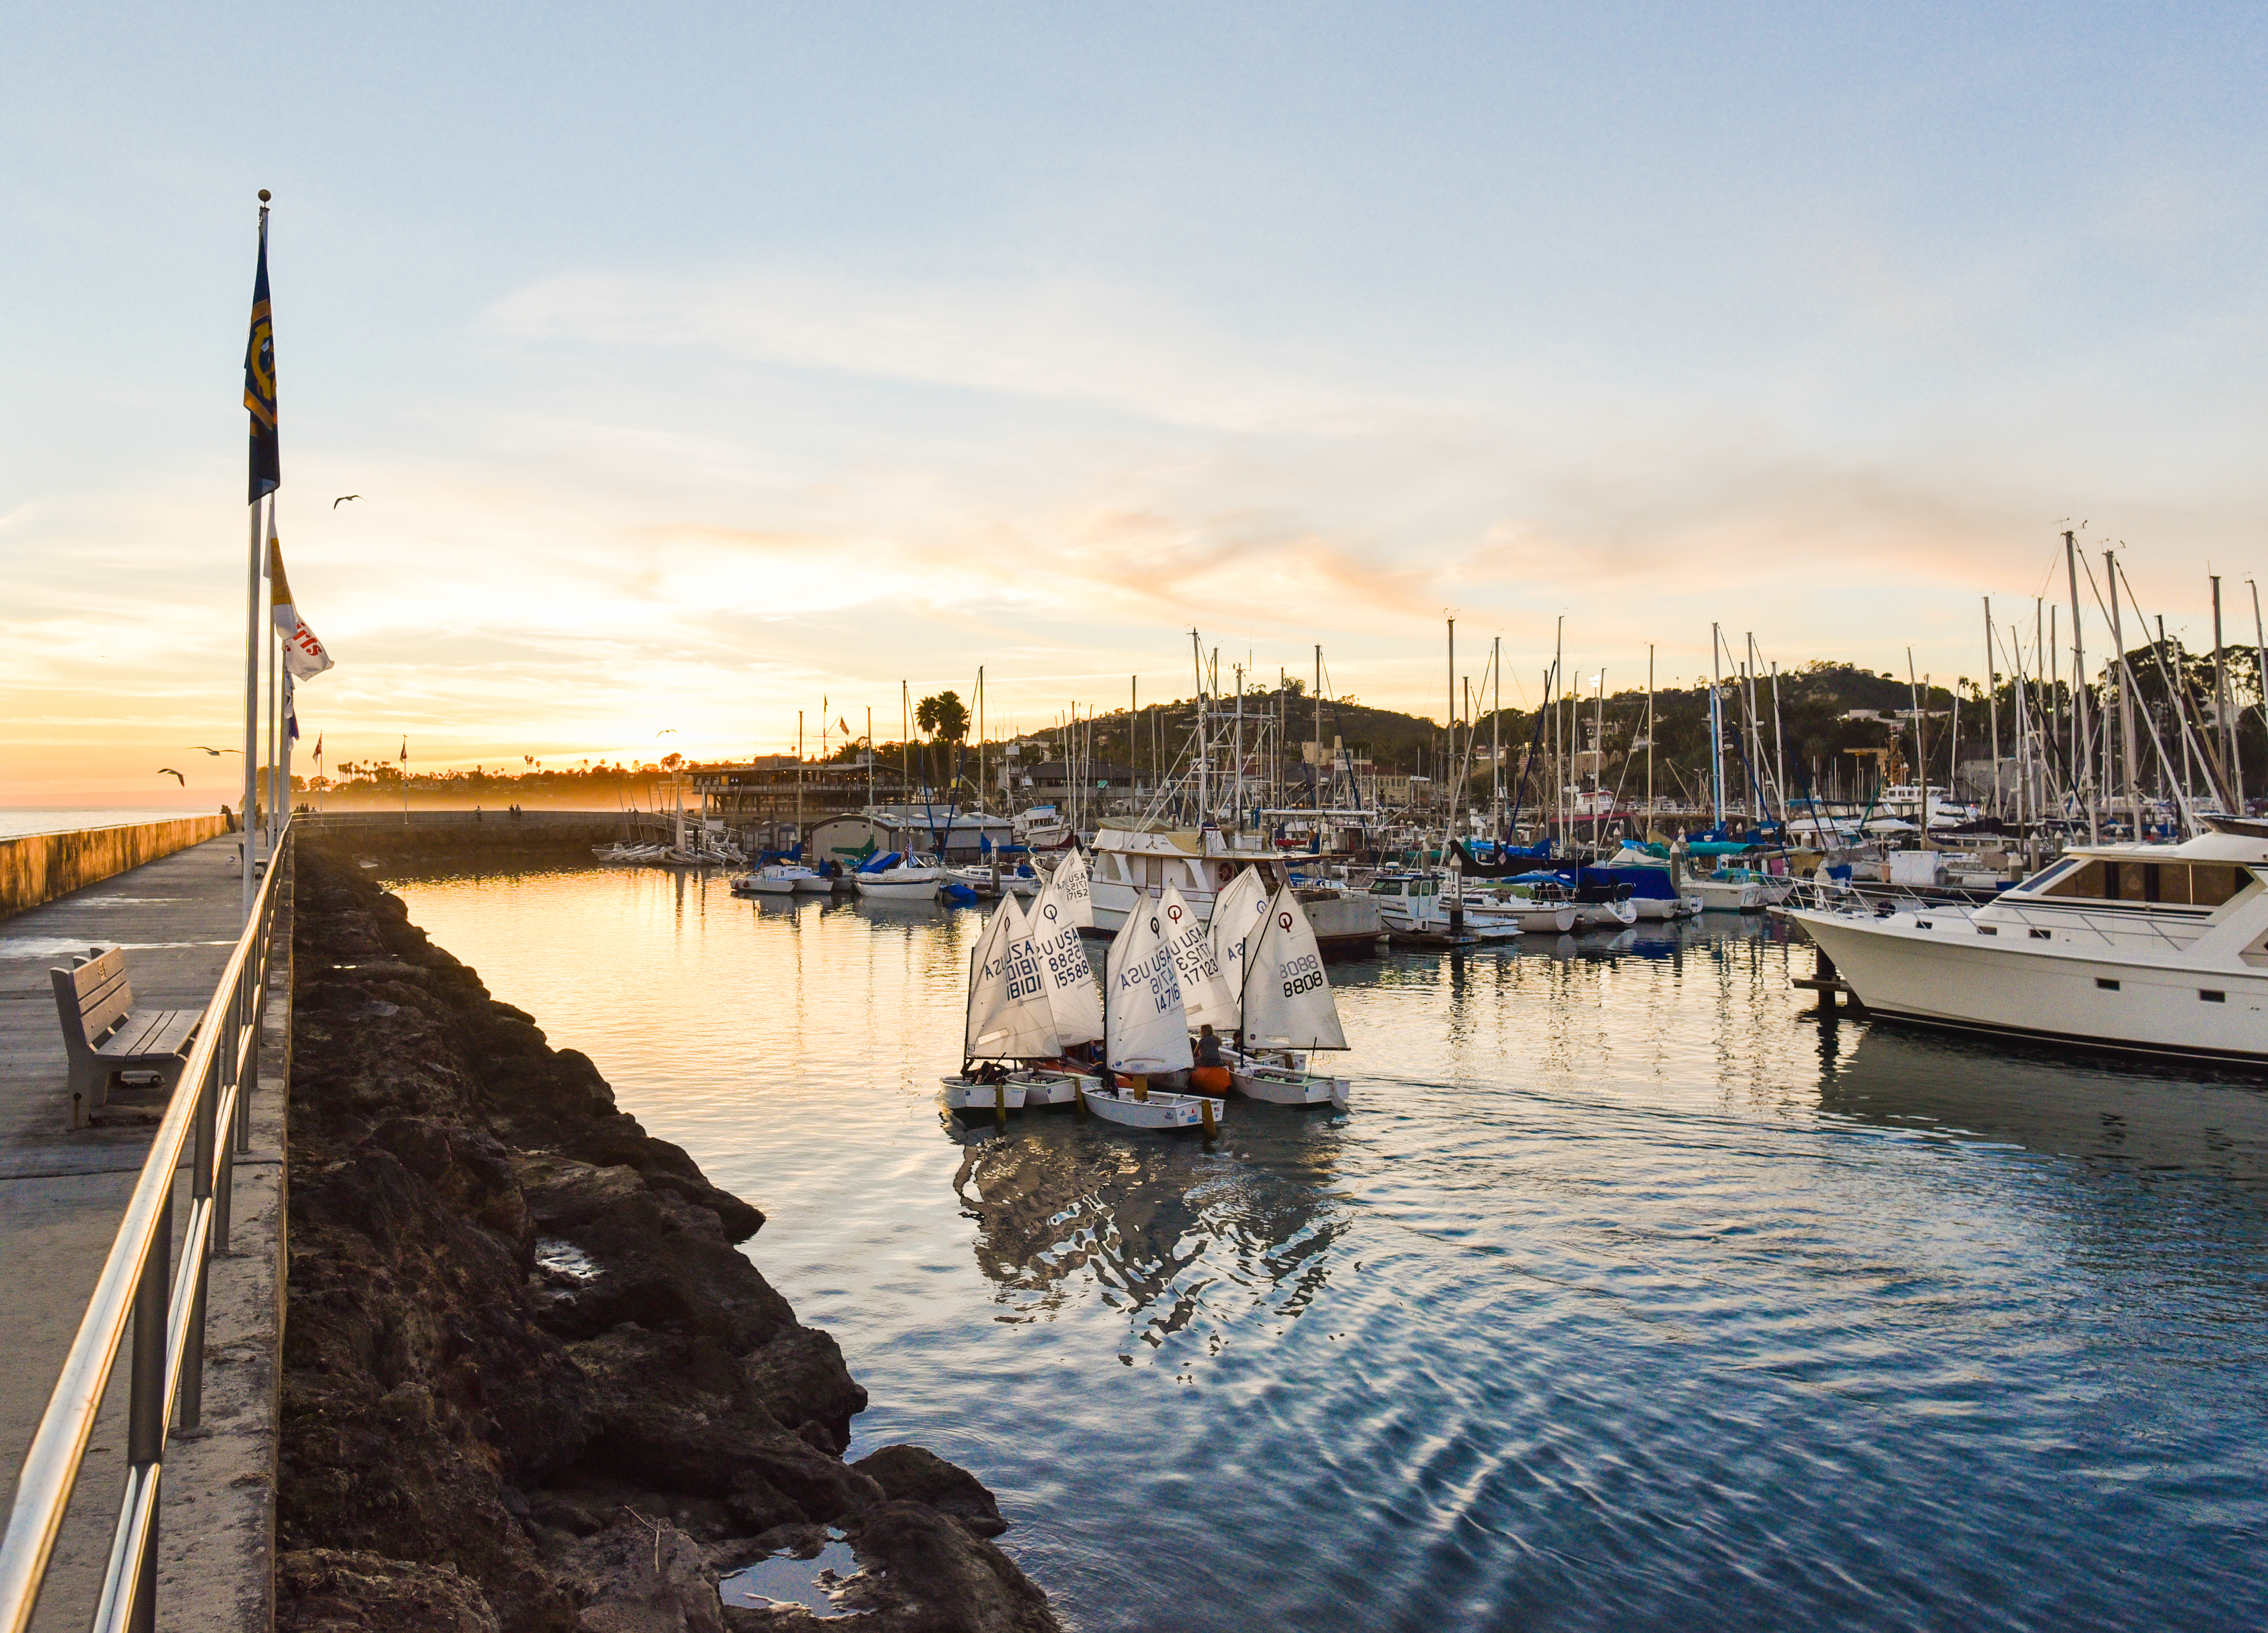
sea, coast, water, dock, sunset, boat, river, reflection, vehicle, sailing, bay, harbor, harbour, marina, port, jetty, waterway, racing, channel, sail boats